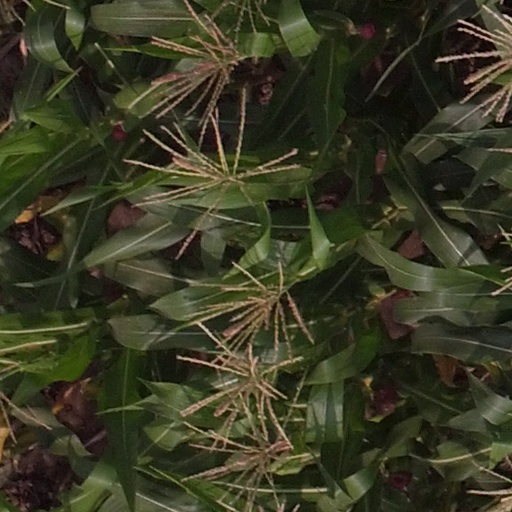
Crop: maize; corn